Herreys

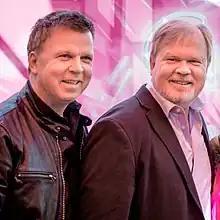
Two of the brothers (Richard and Per) in 2016

Herreys, sometimes Herrey's or Herrey, is a Swedish pop group, consisting of the three brothers Per Herrey (born 9 August 1958), Richard Herrey (born 19 August 1964), and Louis Herrey (born 3 November 1966). They won the Eurovision Song Contest 1984 with the song "Diggi-Loo Diggi-Ley". Richard and Louis Herrey became the first teenage males to win Eurovision and remain the youngest-ever male winners, at 19 years and 260 days and 17 years and 184 days of age, respectively. In 1985, they won the Sopot International Song Festival with "Sommarparty". At the time of their Eurovision win, the brothers were living and working as singers in Cleveland, Ohio, United States.